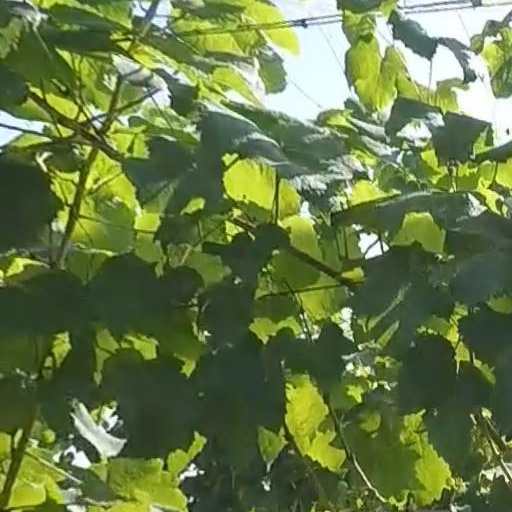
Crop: grape